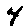
Label: 4